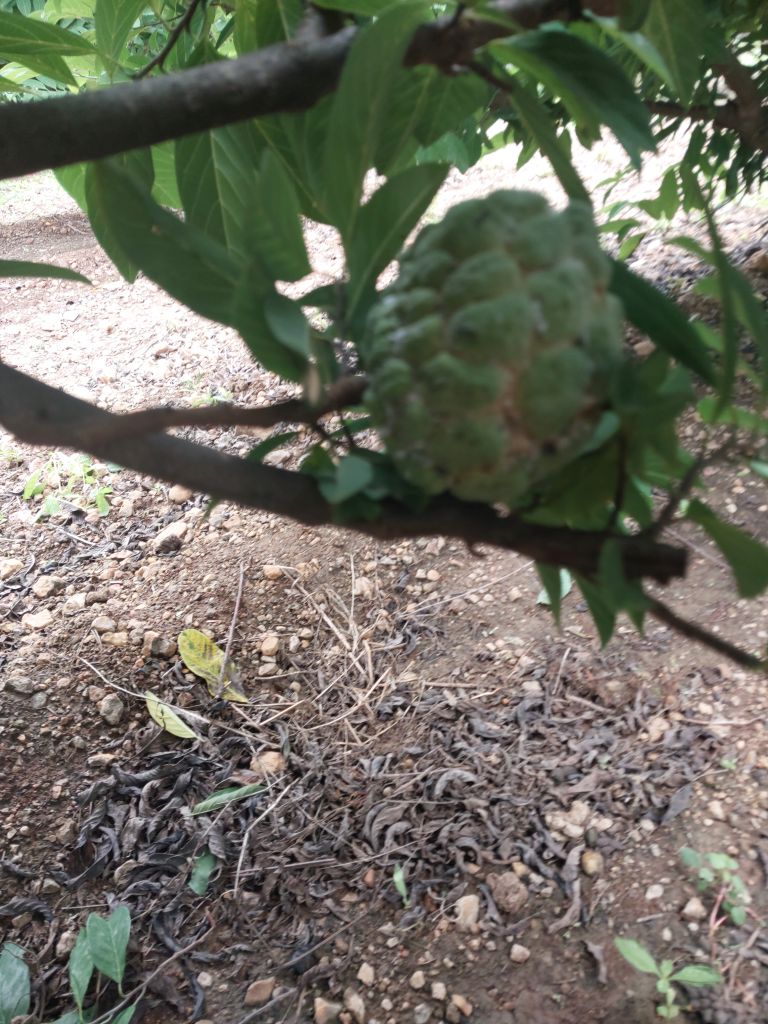
Disease label: Mealy Bug